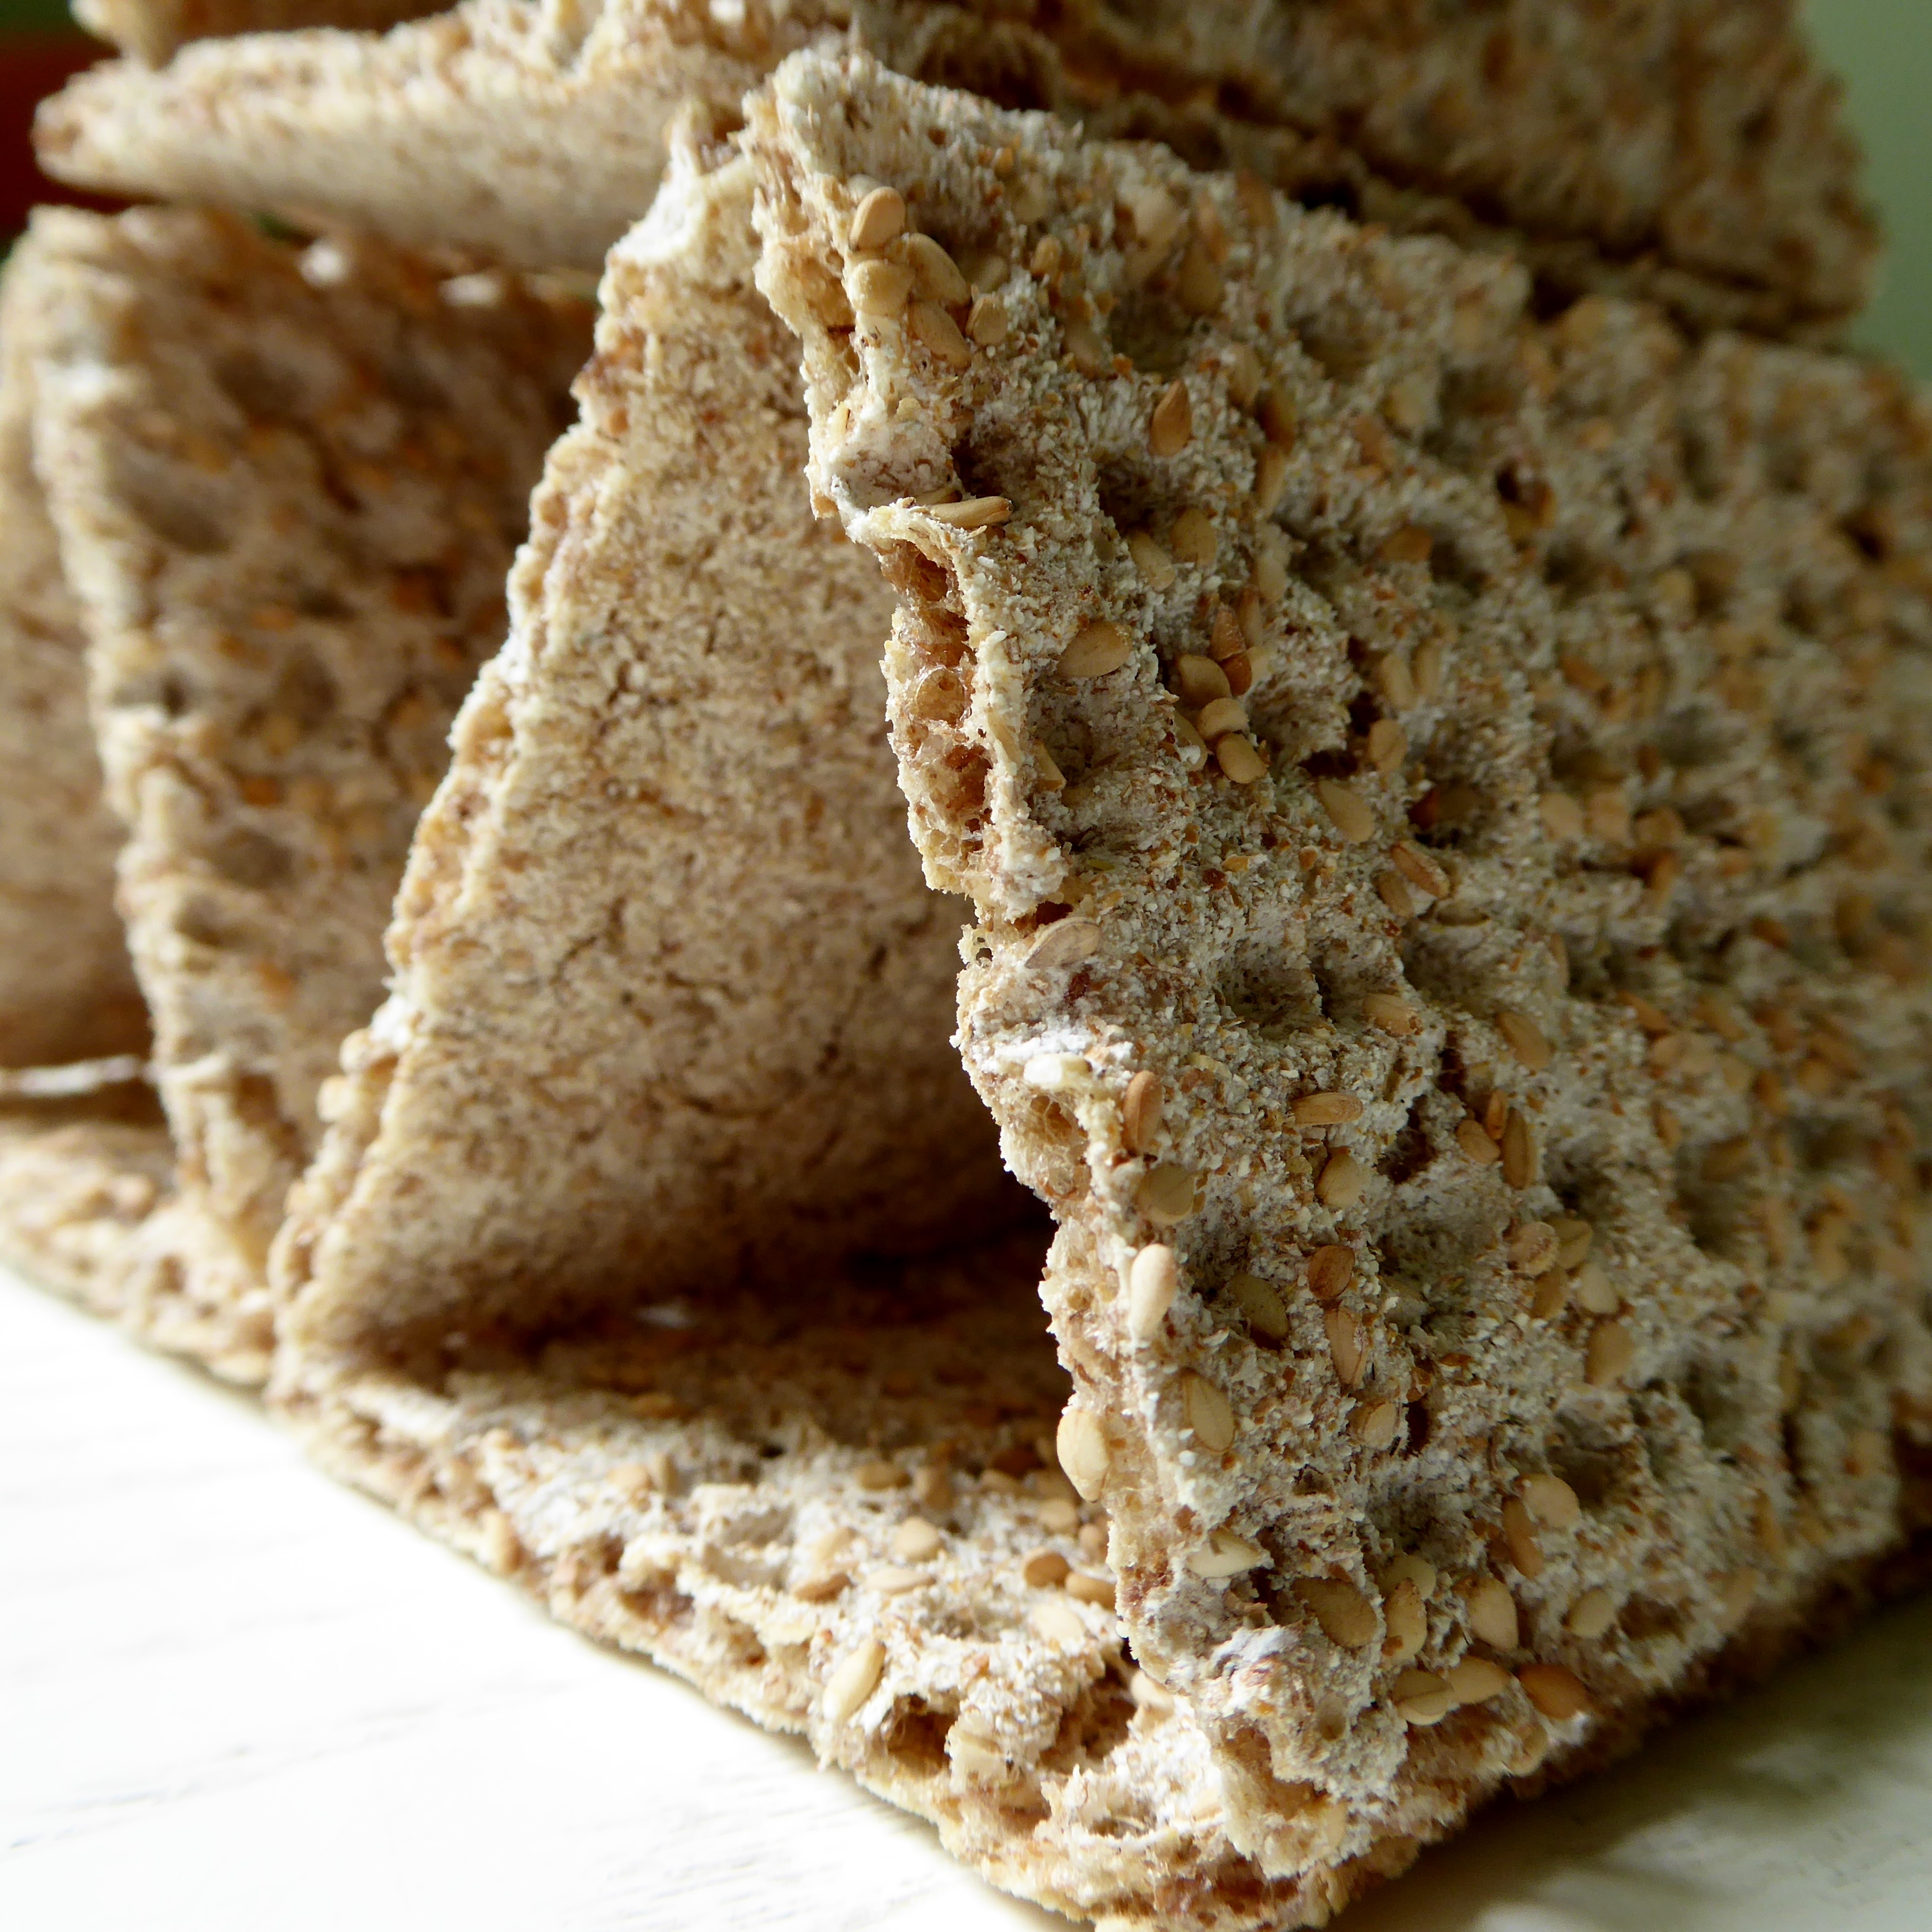
dish, meal, food, produce, crack, breakfast, baking, dessert, bread, sweden, sesame, baked goods, sesame seeds, brown bread, beer bread, rye bread, crispbread, sesambrot, bread slices, grass family, snack food, whole grain, soda bread